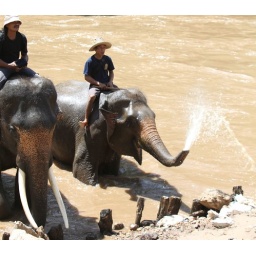
elephant bathing in river